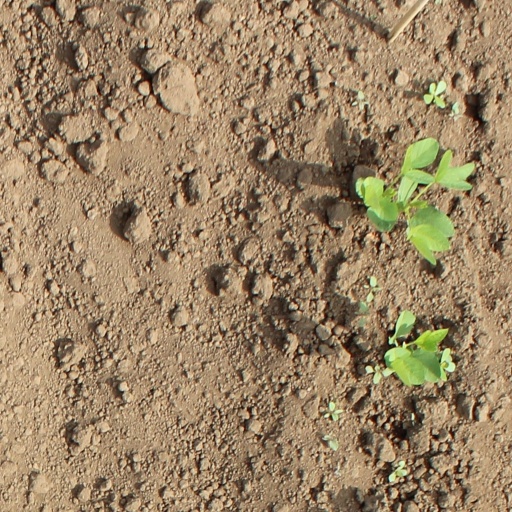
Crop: soybean